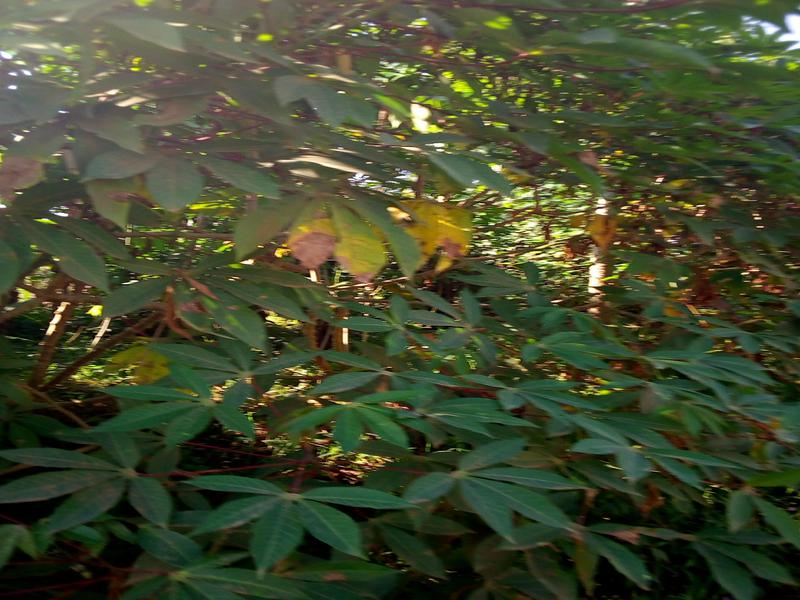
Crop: cassava
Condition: bacterial_blight